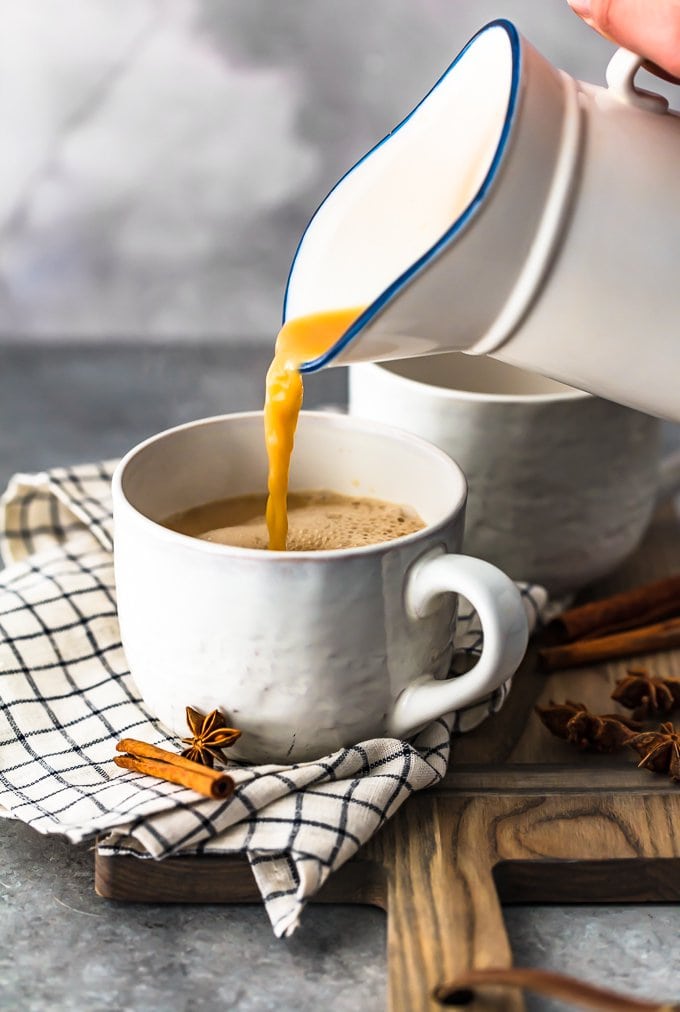
Dish: chai